Theodore Sydney Moïse

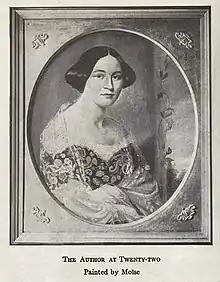
Eliza Moore Chinn McHatton Ripley, frontispiece to her 1912 book

Moise was born and raised in Charleston, South Carolina. In 1836, he moved to Mississippi, then to New Orleans, Louisiana in 1842, where he lived until his death. He established a successful portrait studio in New Orleans. Artists who were members of his studio included: Benjamin Franklin Reinhart and Paul Poincy. He would travel throughout the South, painting prominent and wealthy Southern families, sometimes accompanied by their dogs, horses, and servants.